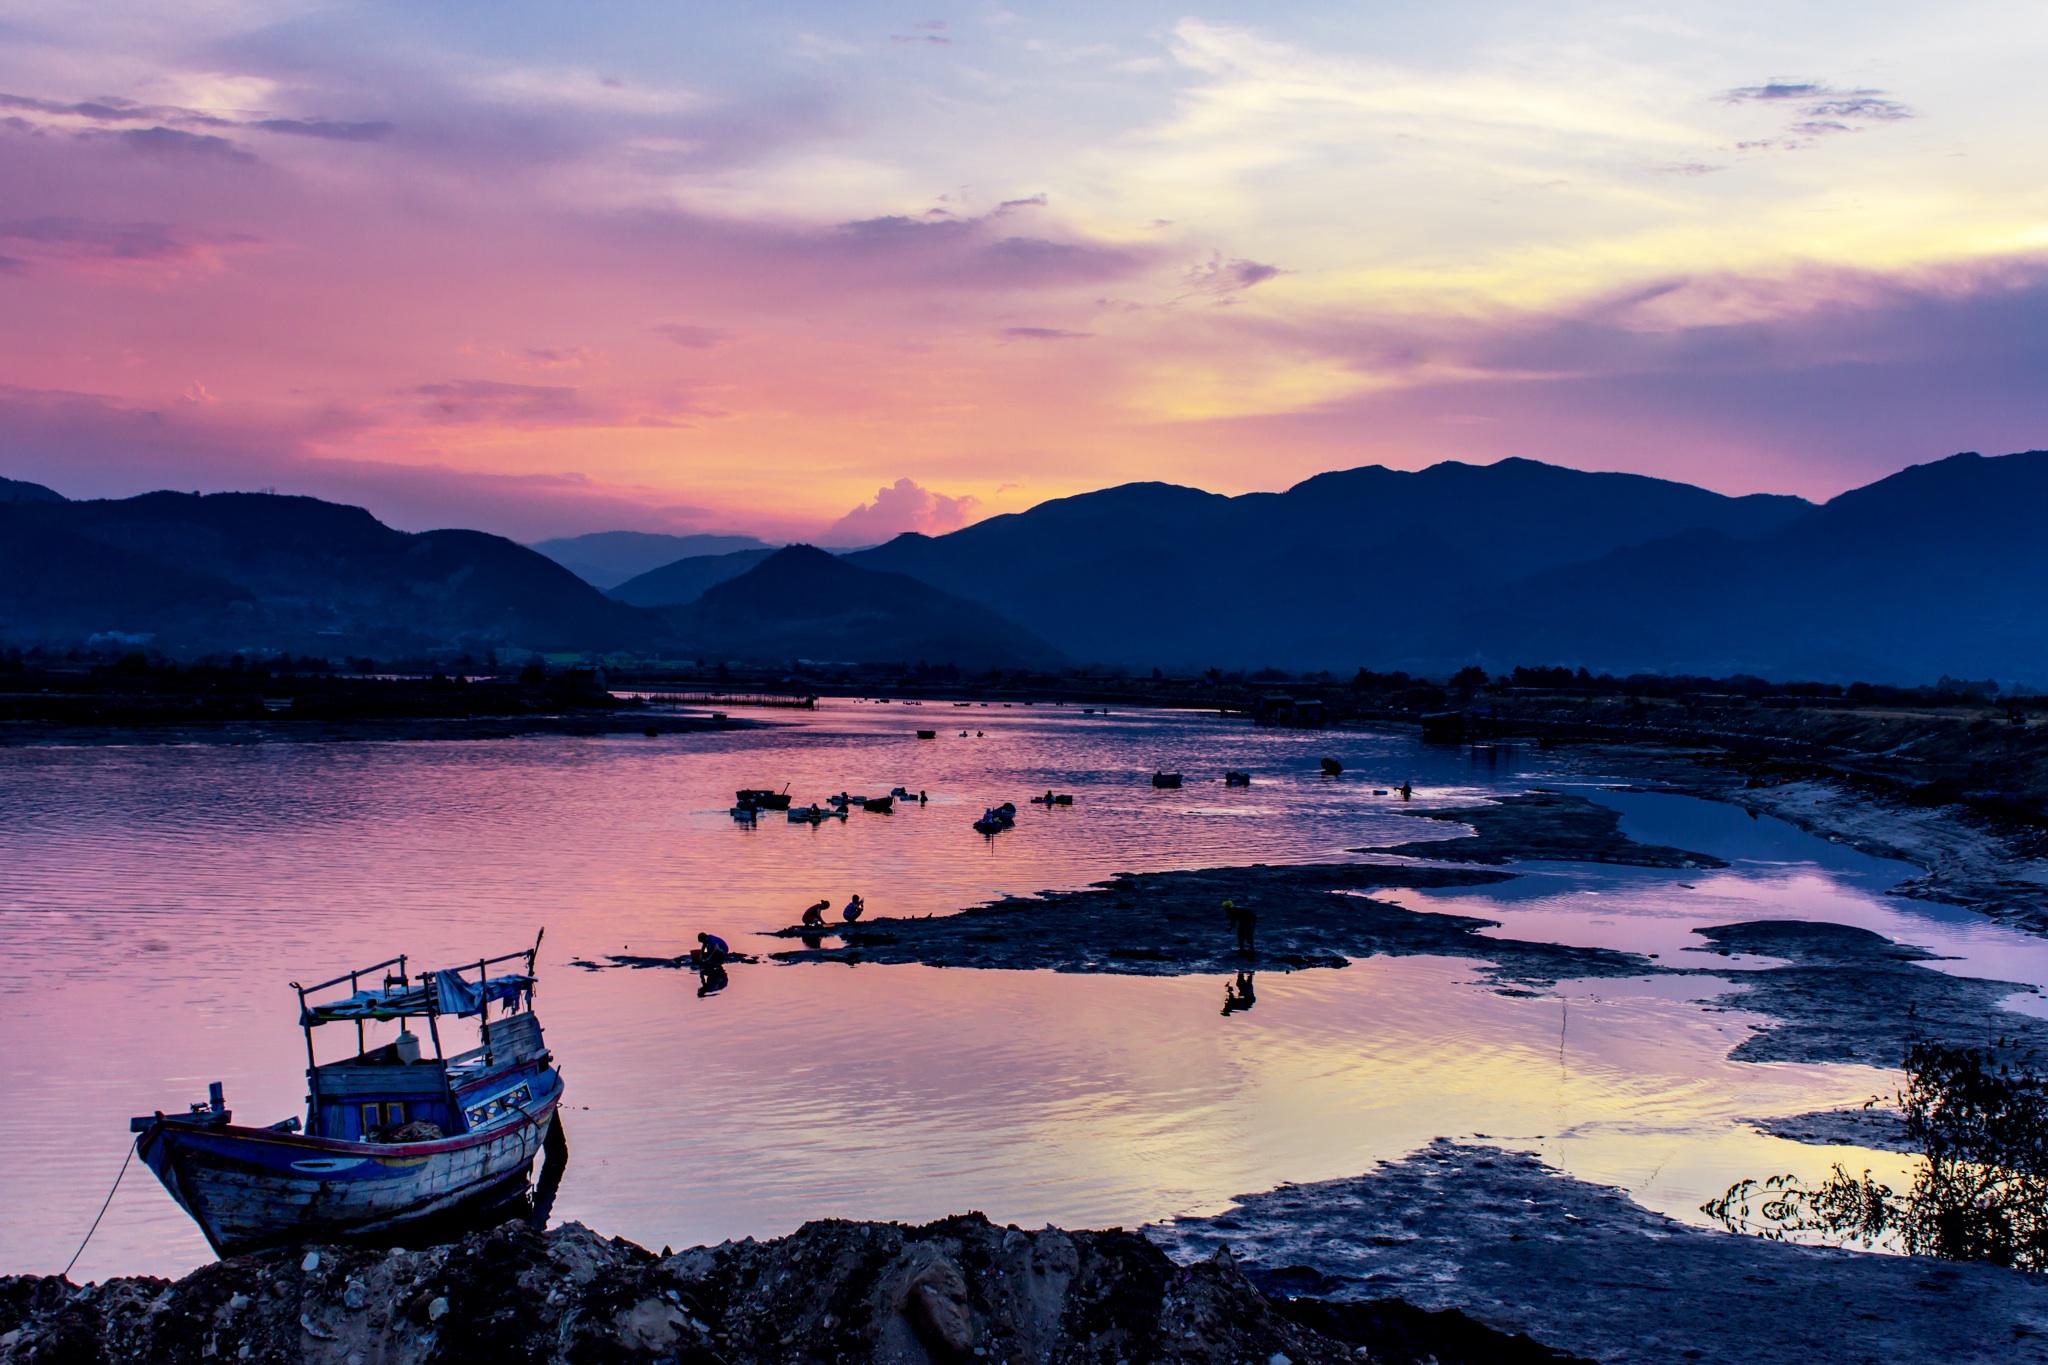
sea, mountain, cloud, sky, sunrise, sunset, boat, morning, lake, dawn, river, dusk, evening, reflection, vehicle, bay, loch, afterglow